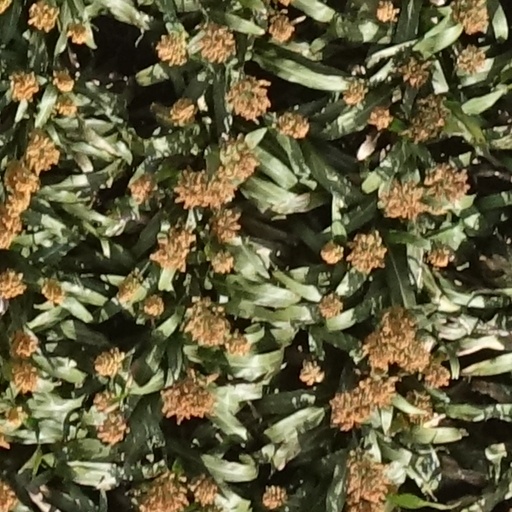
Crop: sorghum